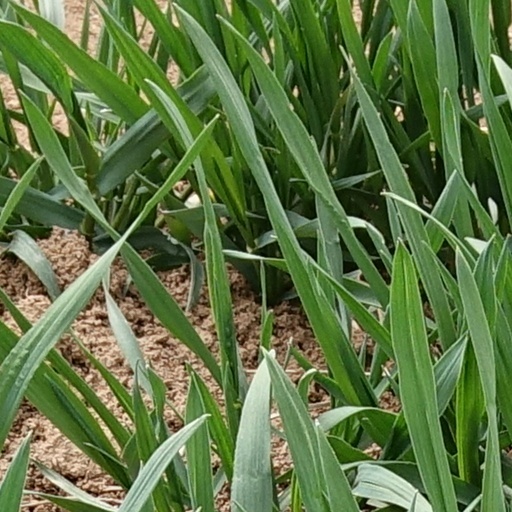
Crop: wheat